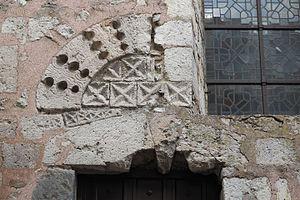
L'église Saint-Pierre est une église catholique située à Épernon, en France.